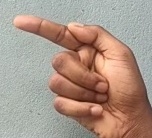
ASL sign: G